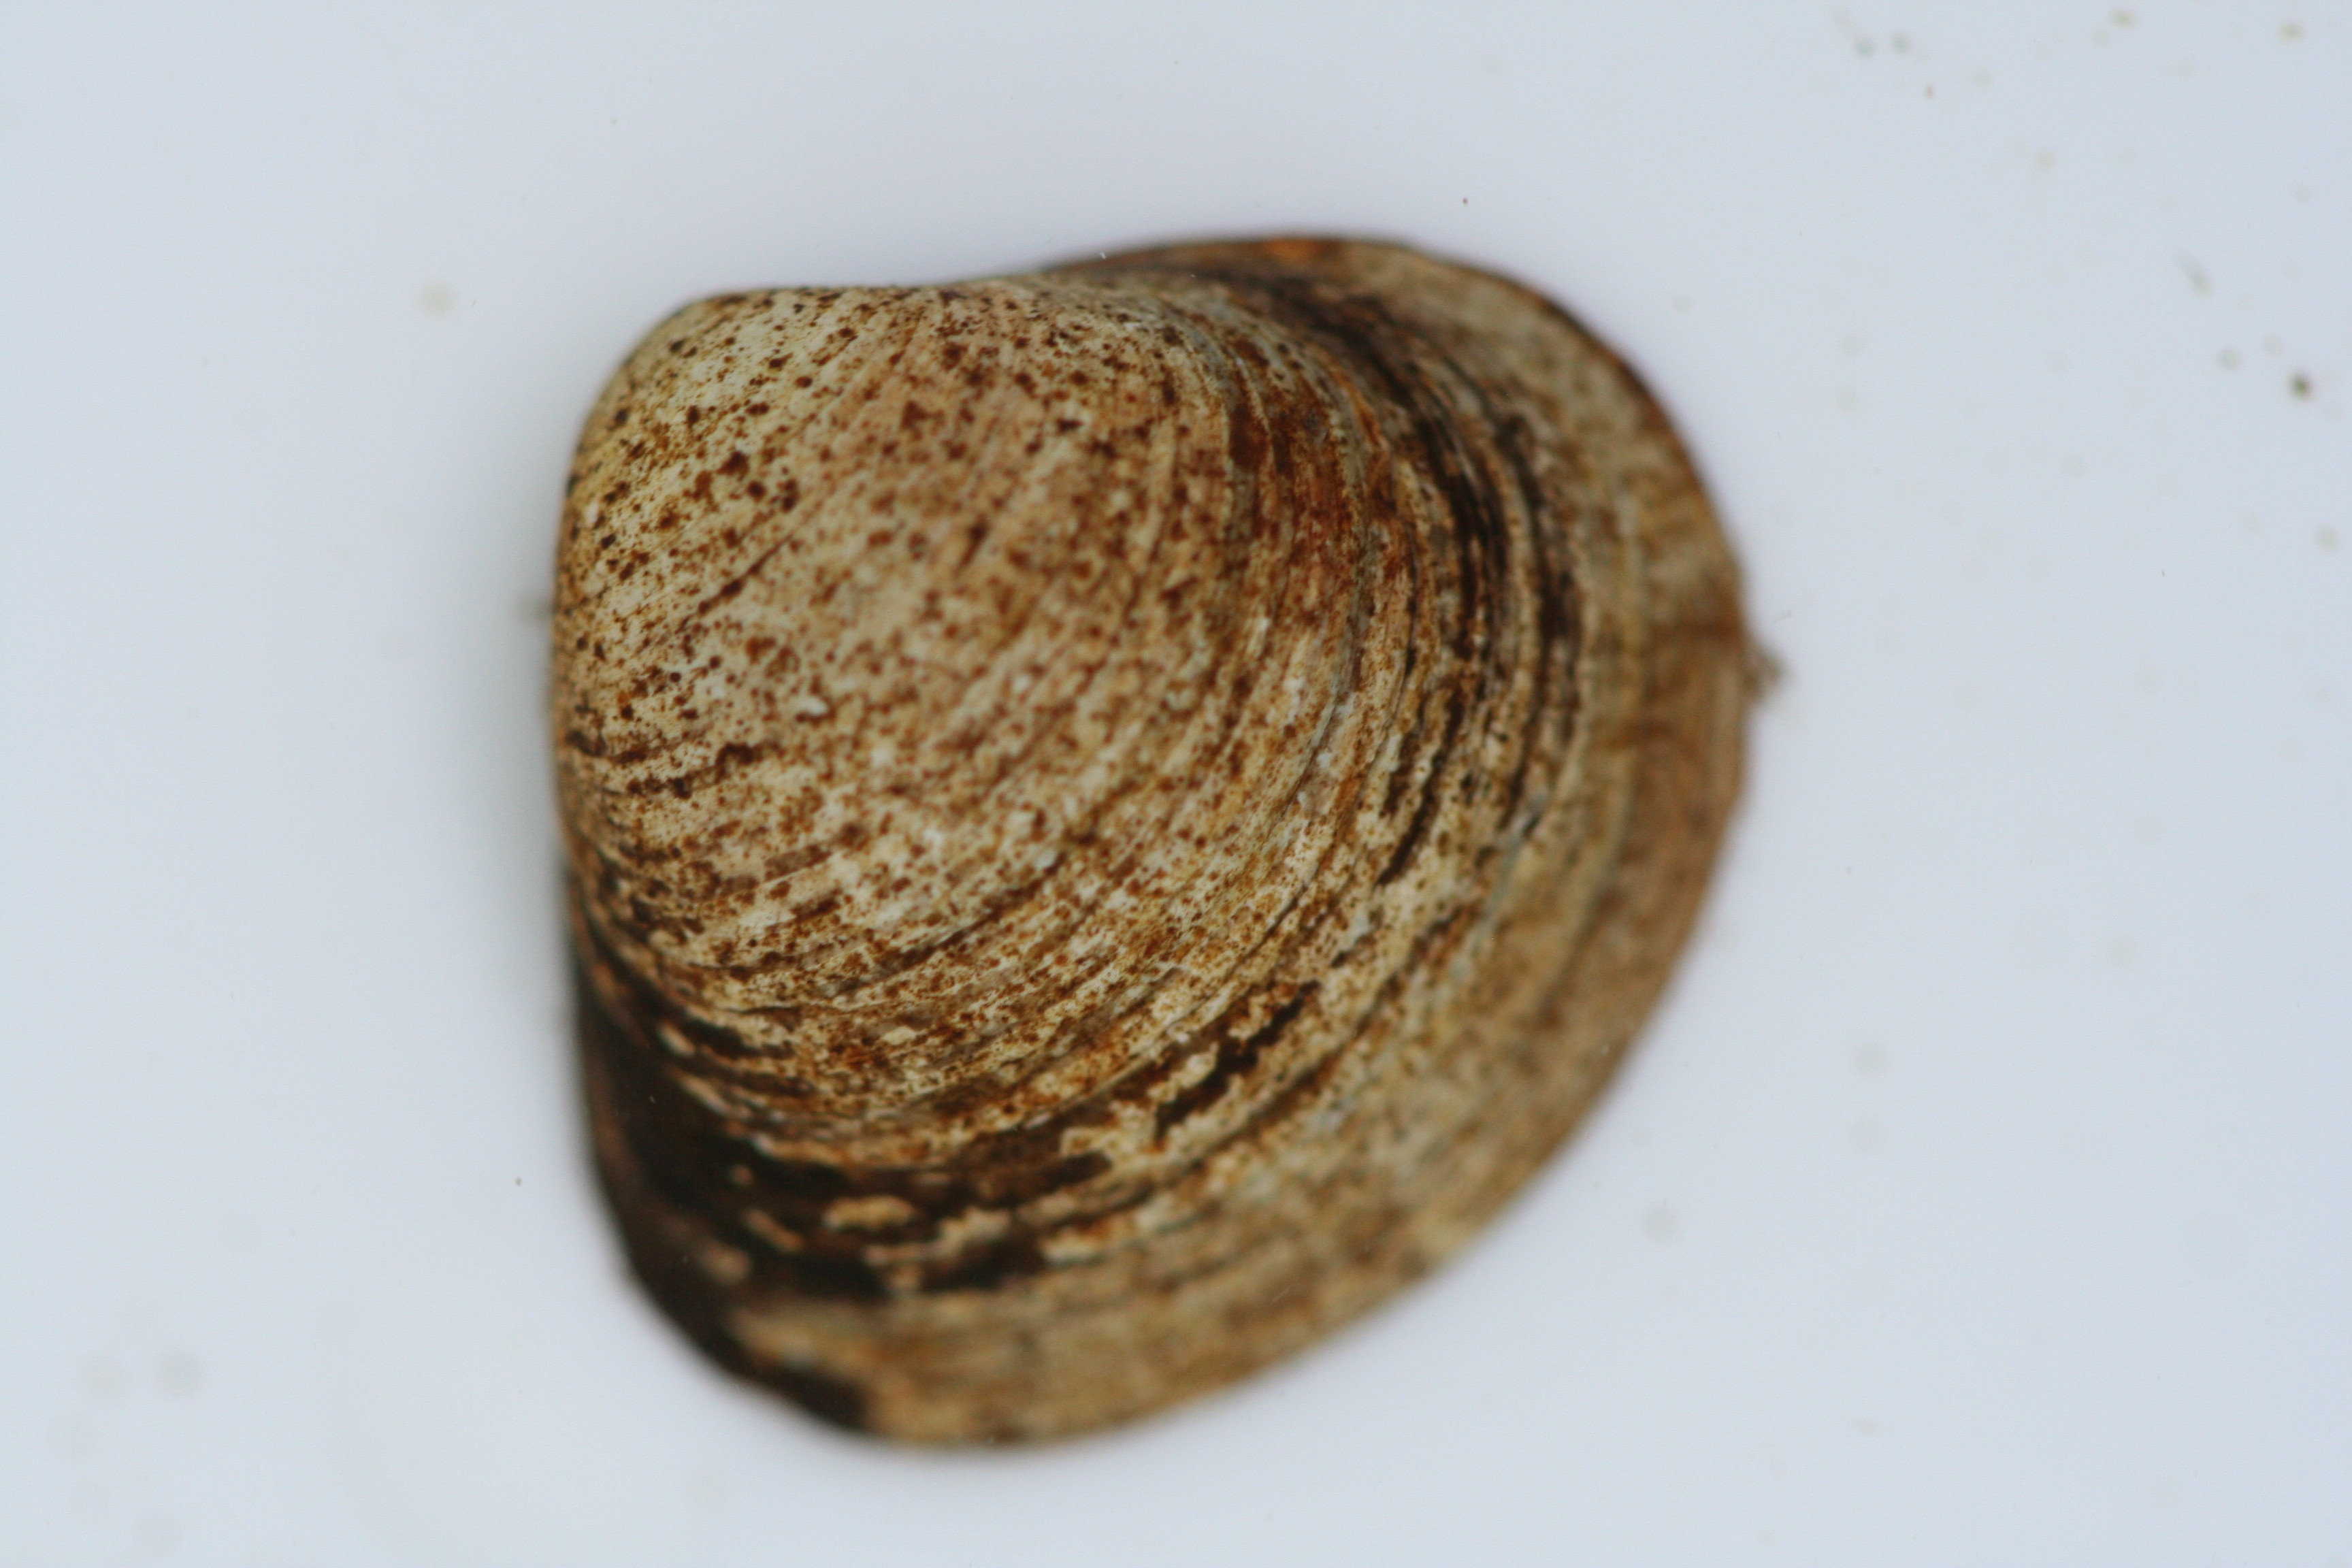
Macroinvertebrate group: snails_clams_mussels